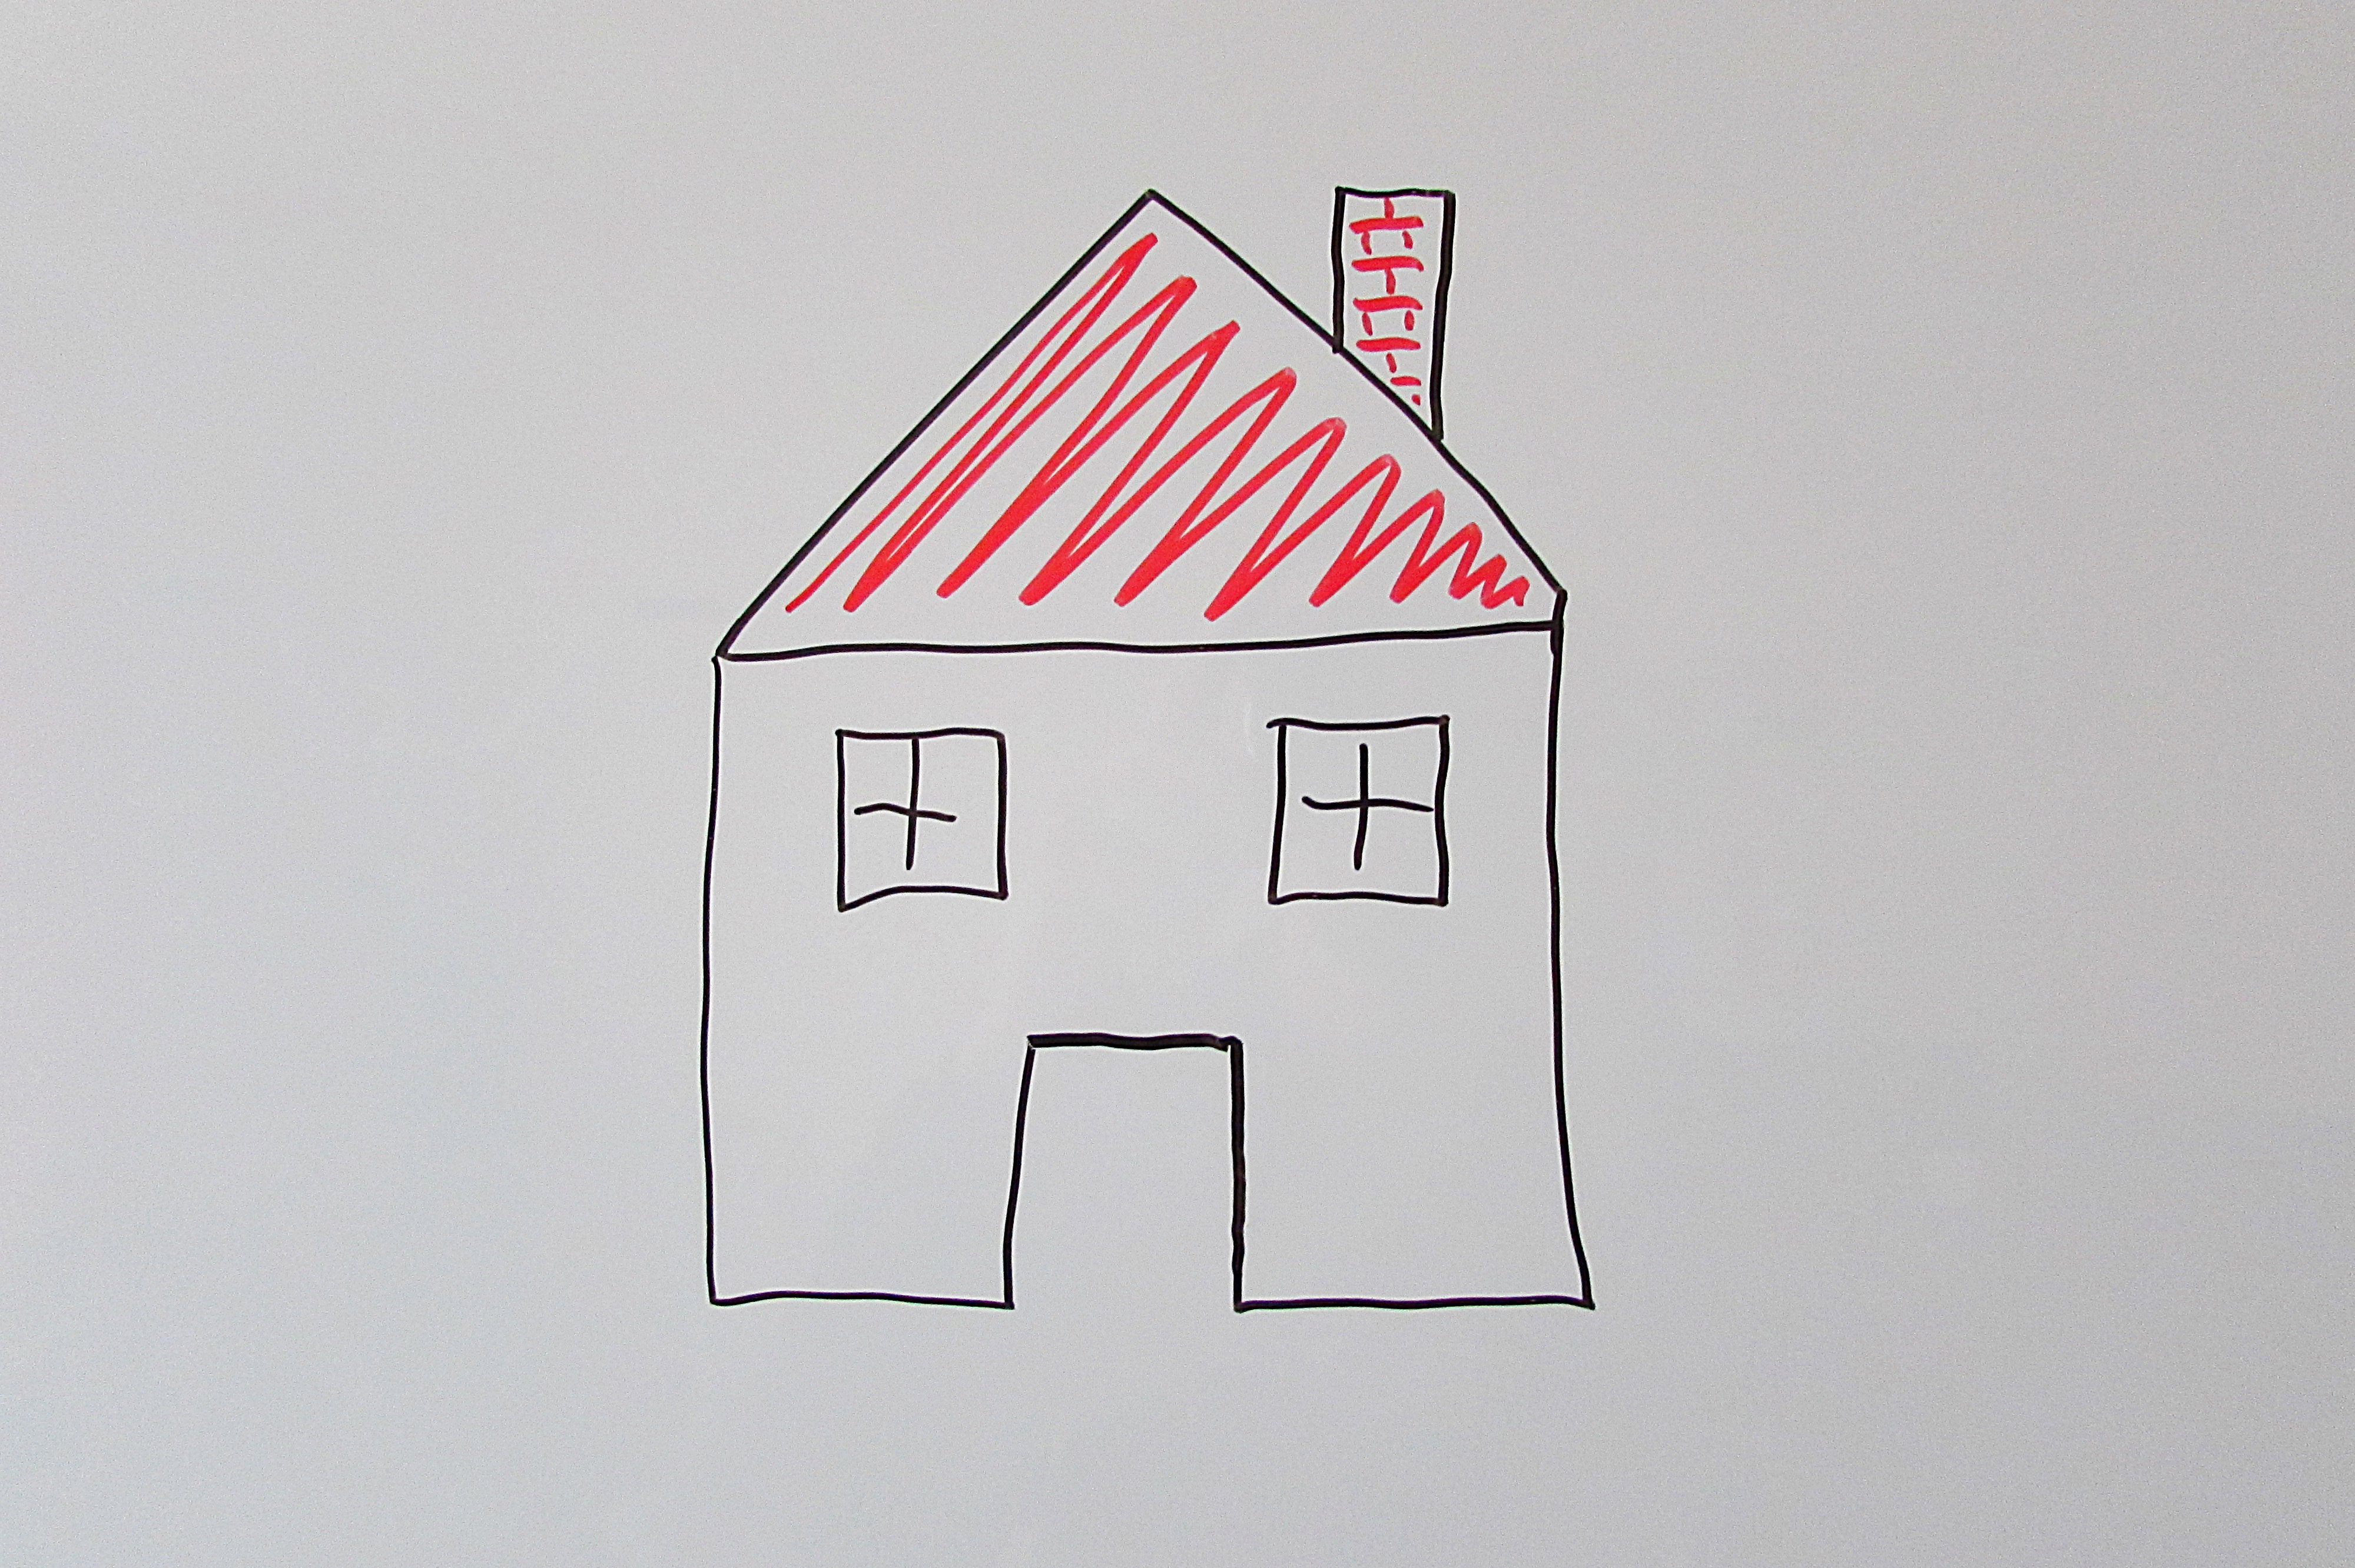
home, property, toy, brand, font, sketch, drawing, illustration, logo